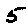
Label: 5